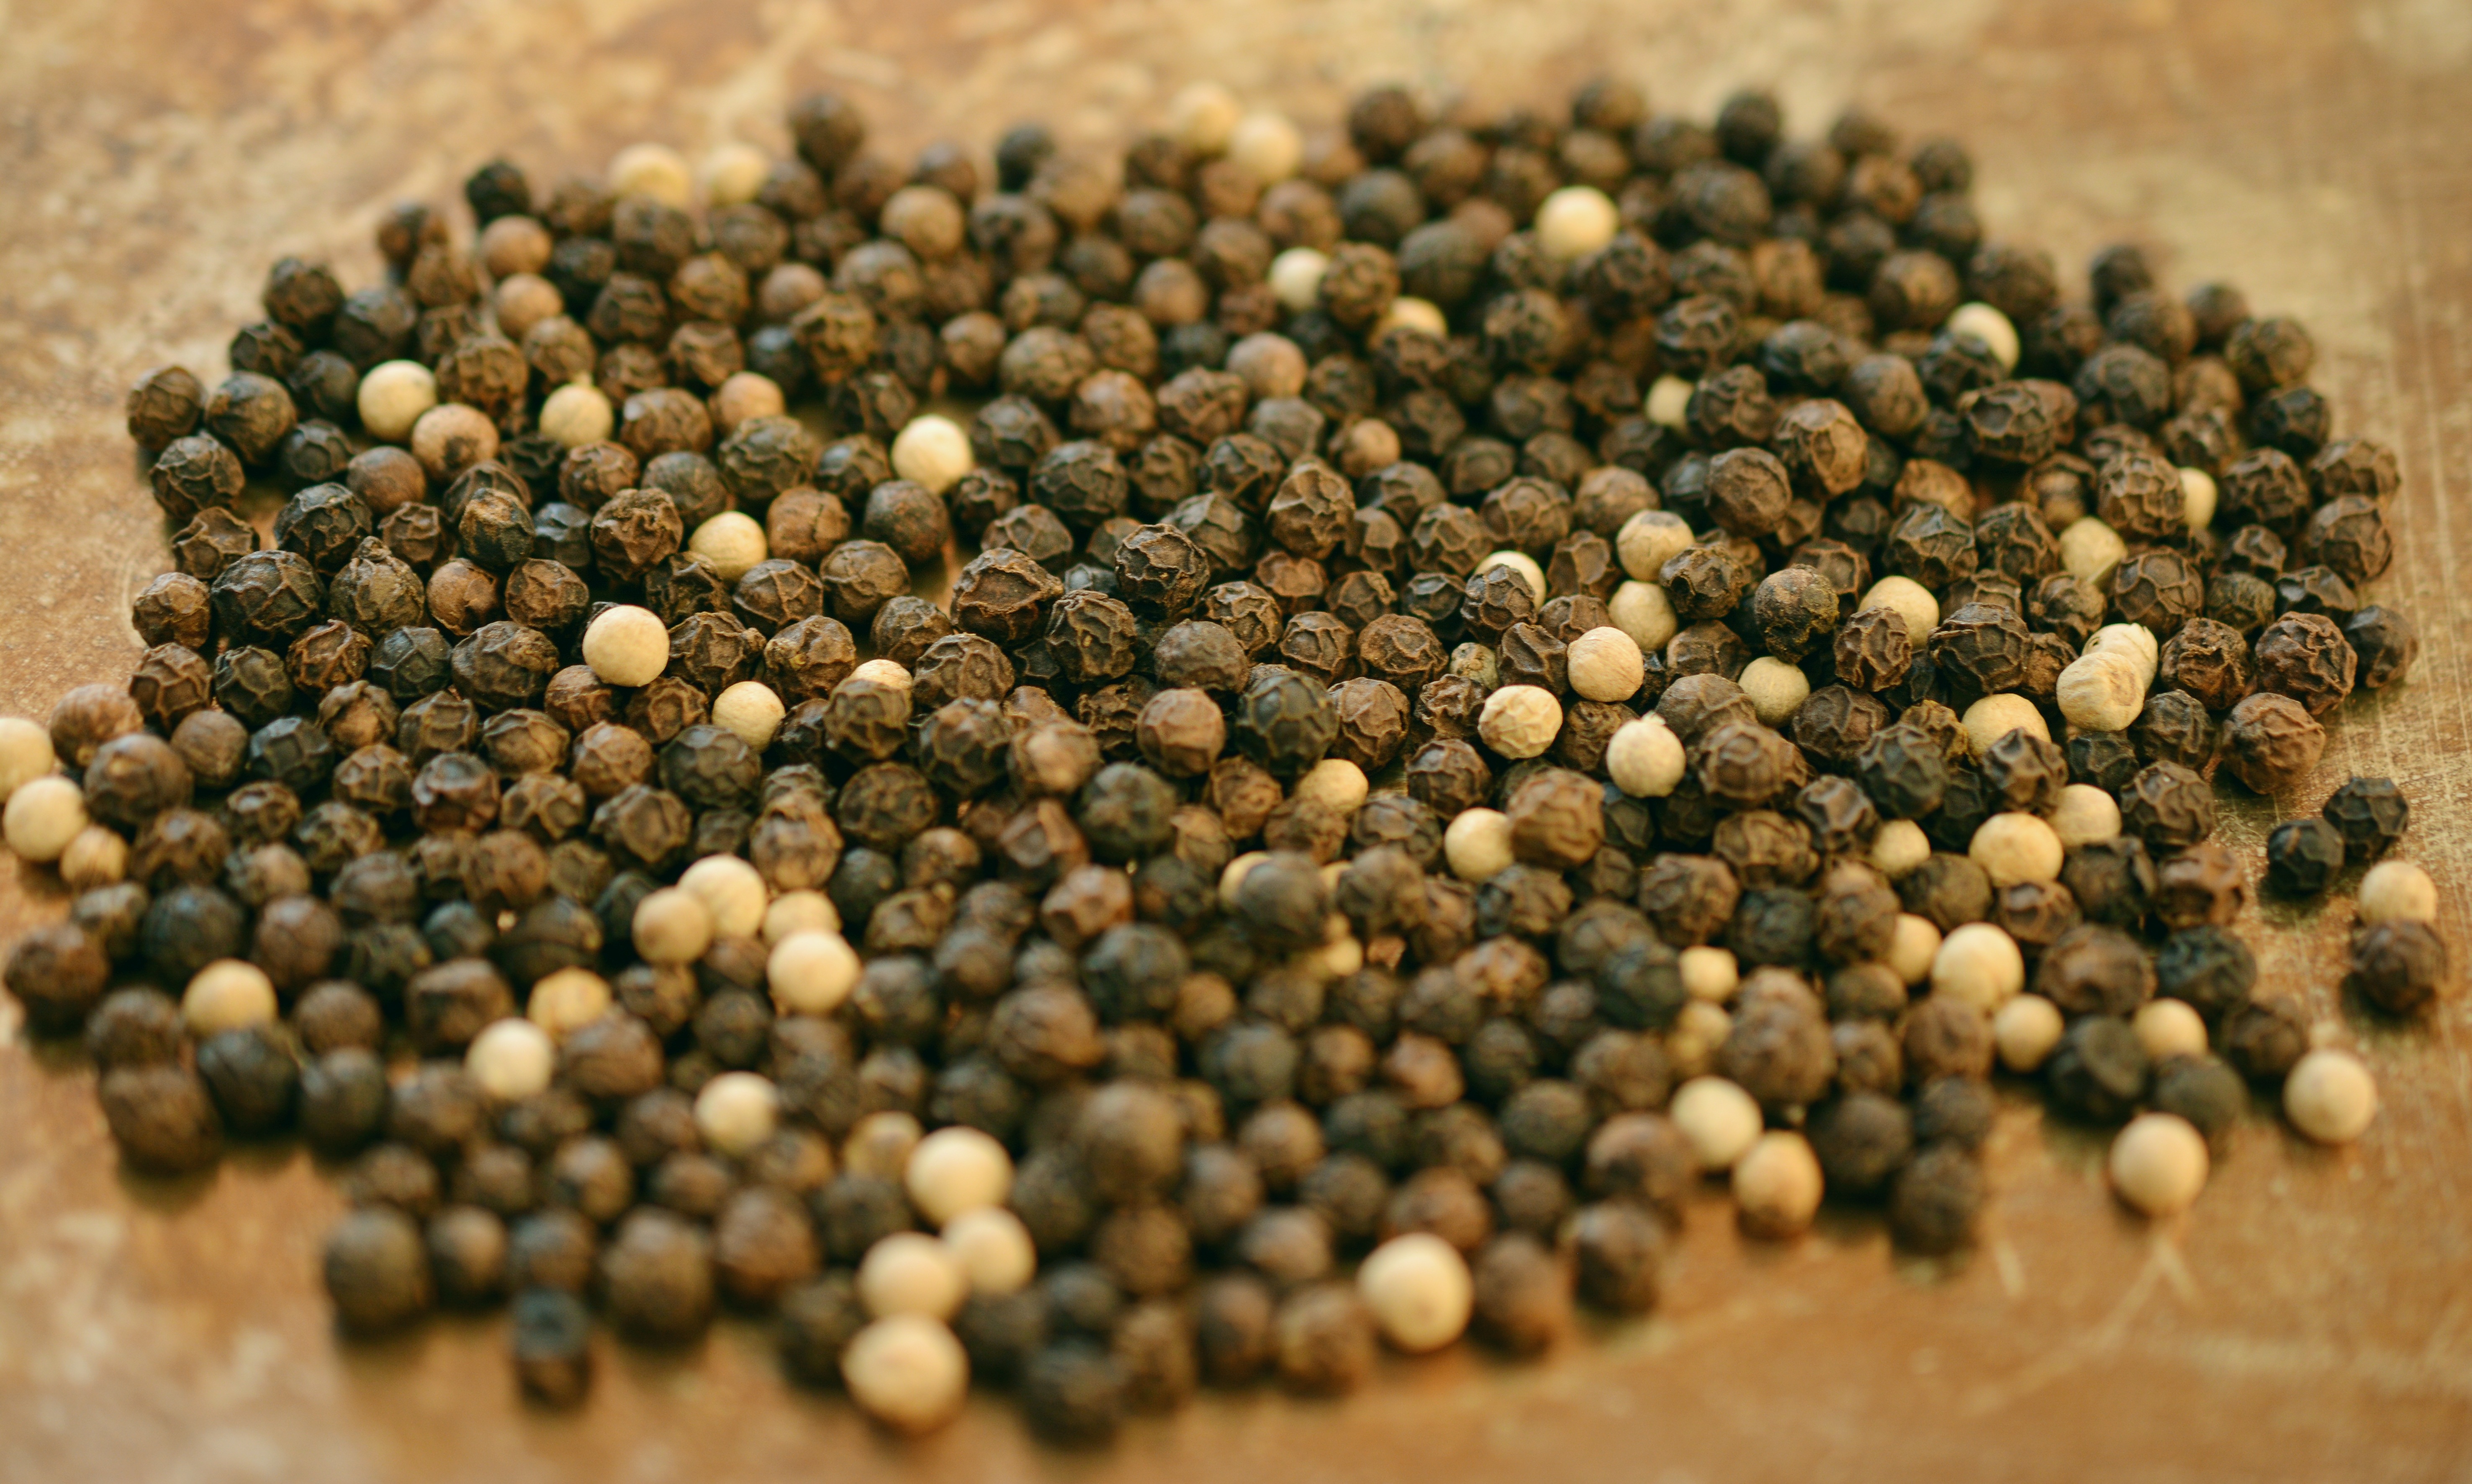
sharp, food, pepper, produce, vegetable, crop, soil, agriculture, season, spices, grains, peppercorns, black pepper